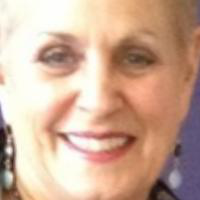
Age group: age 66-80